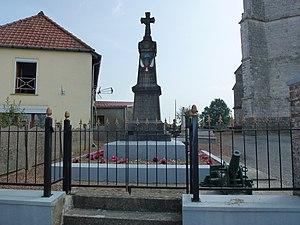
Laires est une commune française située dans le département du Pas-de-Calais en région Hauts-de-France.
Les monuments aux morts de la guerre 1914-1918 peuvent être surmontés d'éléments symbolisant :